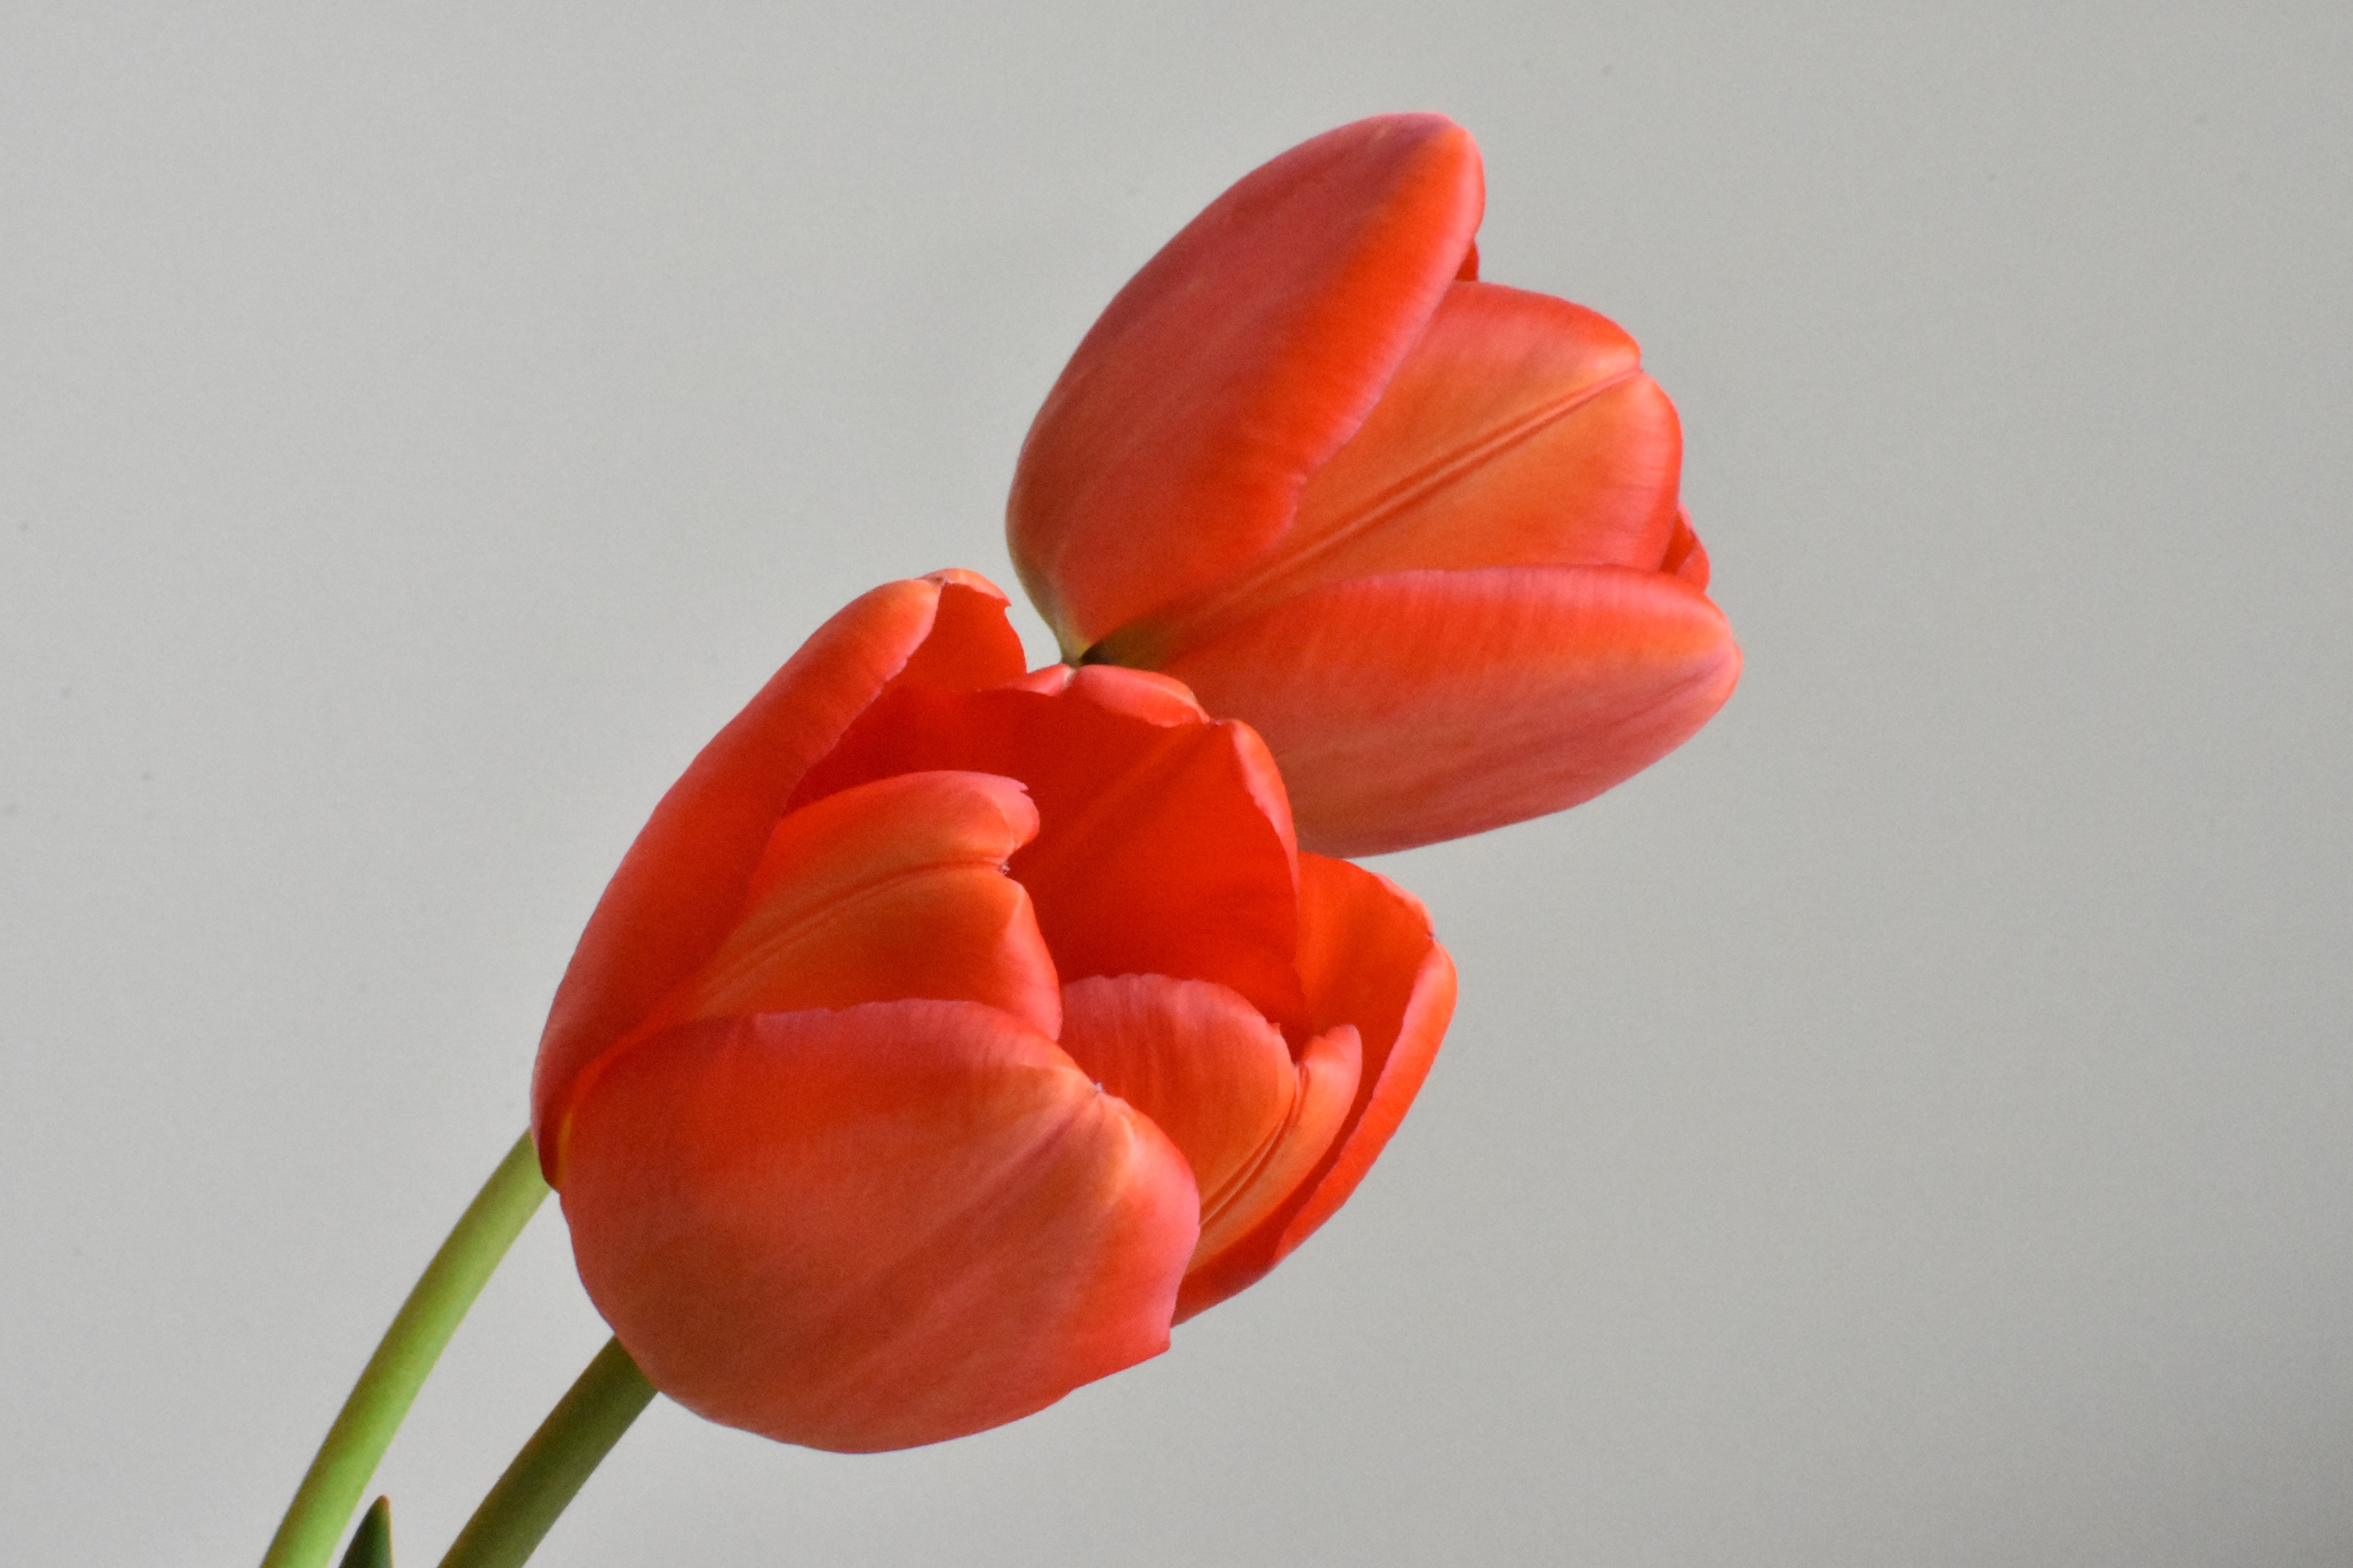
plant, flower, petal, bloom, cup, tulip, spring, red, closeup, flora, close up, peach, beauty, macro photography, flowering plant, lily family, still life photography, seed plant, plant stem